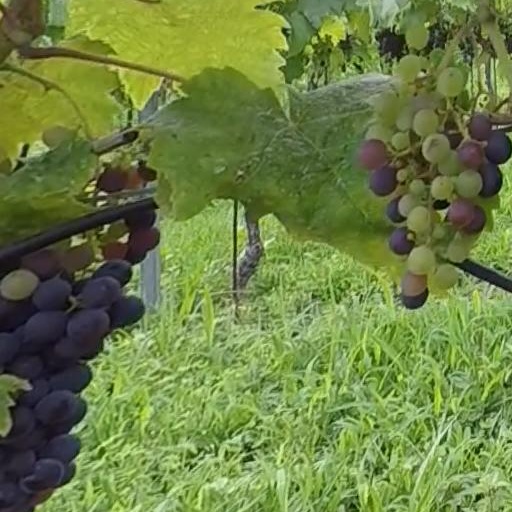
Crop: grape